Functions of the Pharaoh

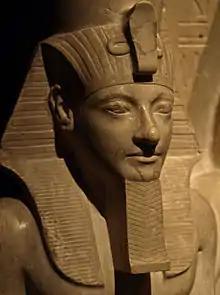
Statue of Horemheb - Eighteenth Dynasty - Museum of Art History in Vienna.

The chariot was introduced in Egypt during the Second Intermediate Period when the Nile Delta was under the domination of the Hyksos. The latter were chased out of the kingdom by Amasis. From then on, the pharaohs of the Eighteen Dynasty had every opportunity to extend their influence in Syria-Palestine, where they multiplied their military campaigns. The most striking example is Thutmose III who, in twenty years, went on sixteen military expeditions (between the year 23 and 42 of his reign). However, the pharaohs of the New Kingdom did not seek to colonize the Middle East. It was more a question of establishing a zone of influence where the administration remained in the hands of local kinglets, supervised by Egyptian officials and replaced in case of insubordination.